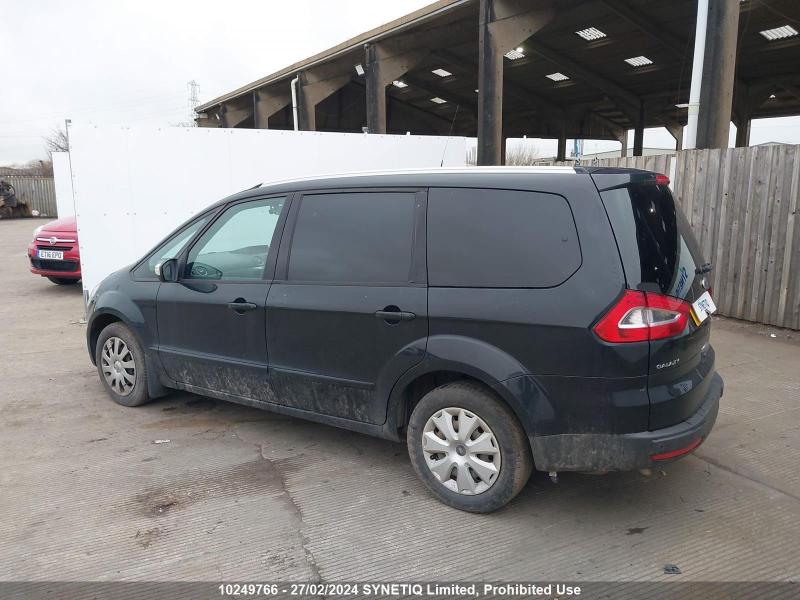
Aucun dommage détecté.
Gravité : aucun